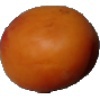
Label: Apricot 1